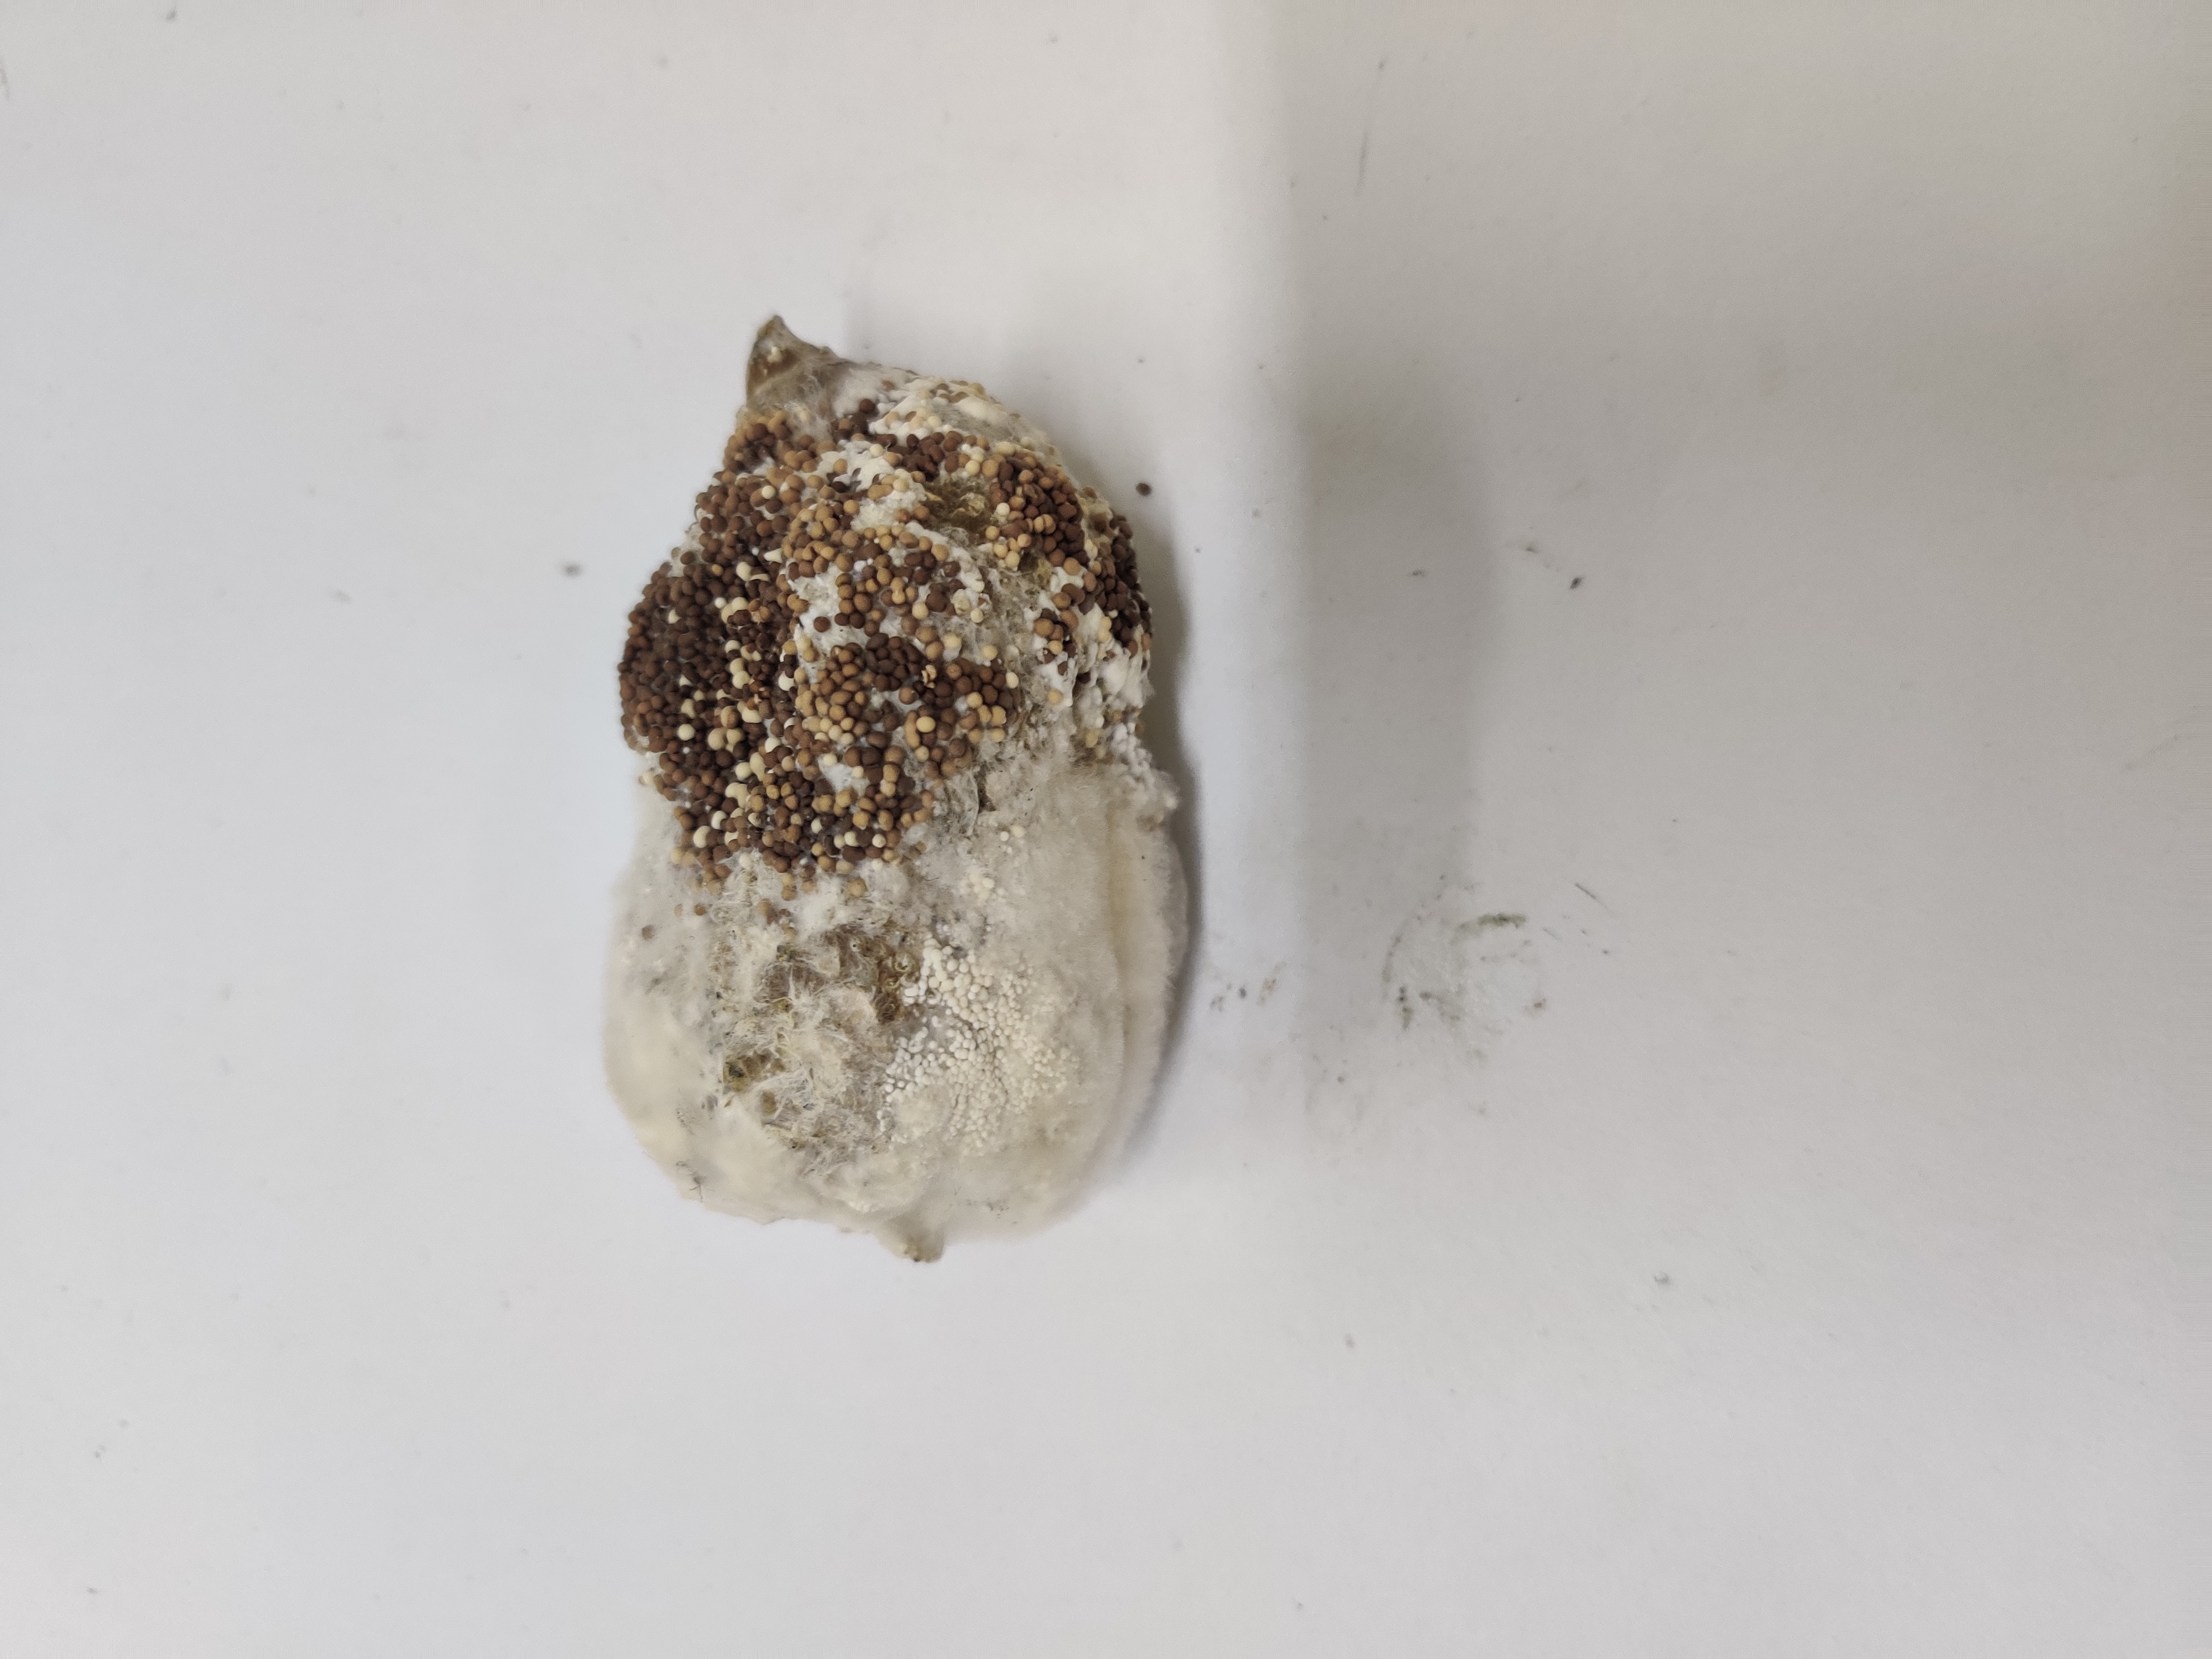
Crop: Spiny Gourd
Condition: Damaged